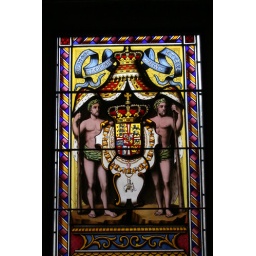
Stained glass windows in the chapel at Frederiksborg Slot, Hillerod